Real Salt Lake

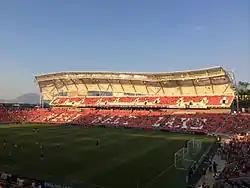
America First Field has been RSL's home stadium since 2008.

After months of discussions an agreement was put in place and Real Salt Lake announced that they would move forward with the construction of Real Salt Lake Stadium.